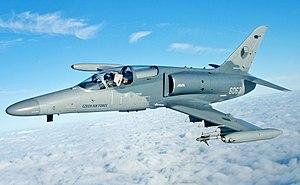
Aero L-159 ALCA est un avion d'entraînement avancé et d'appui tactique construit par la firme tchèque Aero Vodochody. Il est en service dans l'armée de l'air tchèque.